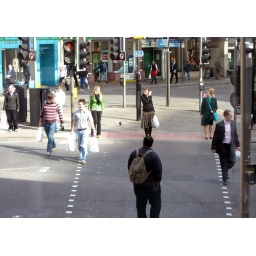
Jay walking with white placcy bags is not illegal in England